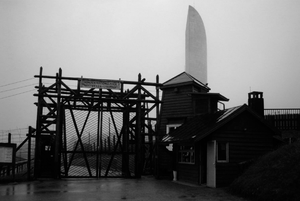
On nomme un camp de concentration un lieu fermé de grande taille créé pour regrouper et pour détenir une population considérée comme ennemie, généralement dans de très mauvaises conditions. Cette population peut se composer d'opposants politiques, de résidents d'un pays ennemi au moment de la déclaration des hostilités, de groupes ethniques ou religieux spécifiques, de civils d'une zone critique de combats, ou d'autres groupes humains, souvent pendant une guerre. Les personnes sont détenues en raison de critères généraux, sans procédure juridique, et non en vertu d'un jugement individuel. Le terme est surtout connu par la création de très nombreux camps par le régime nazi. Si les conditions de détention dans les camps de concentration nazis menaient de fait à des niveaux de morbidité et de mortalité extrêmement élevés, il faut les distinguer des camps d'extermination.